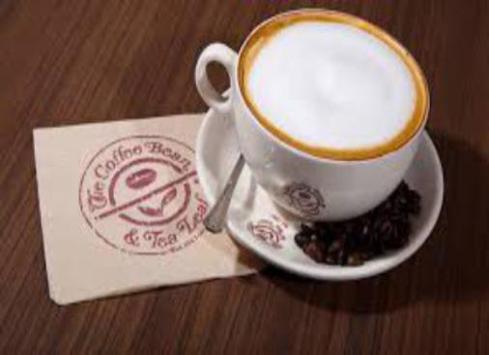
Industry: Food